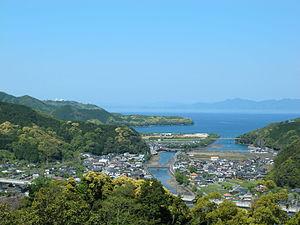
Tsunagi est un bourg du district d'Ashikita, dans la préfecture de Kumamoto, au Japon.